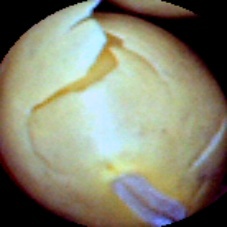
Label: Skin-damaged